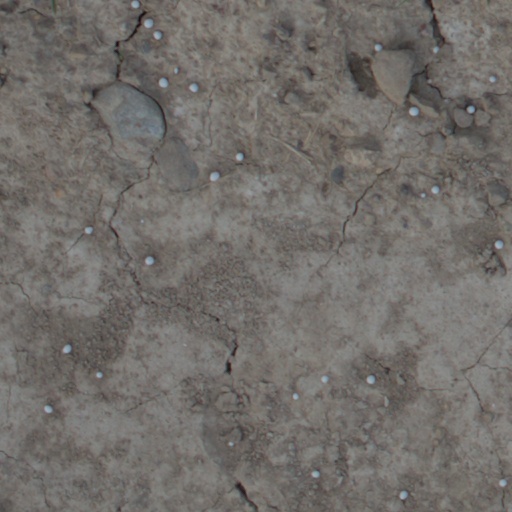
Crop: wheat